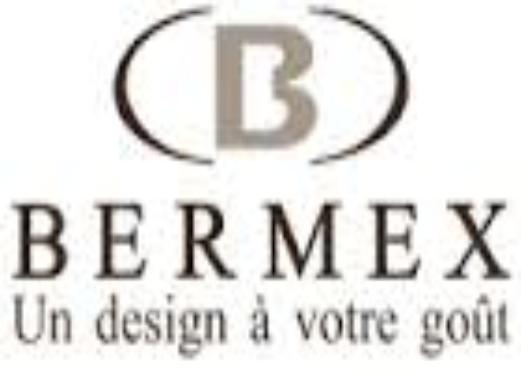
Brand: bermex
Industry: Necessities